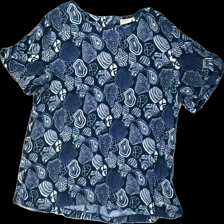
View: front
Type: T-shirt
Category: Ladies
Brand: Dobber
Colors: Blue, White
Material: 100% viscose
Pattern: Dots
Cut: Regular
Size: S
Season: All
Damage location: middle center
Damage 2 location: middle center
Price range: <50
Recommended usage: Export
Description: blå t-shirt med cirklar i olika mönster, urtvättad
Comment: urtvättad